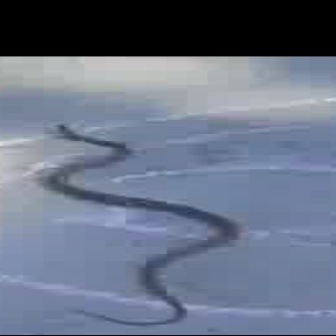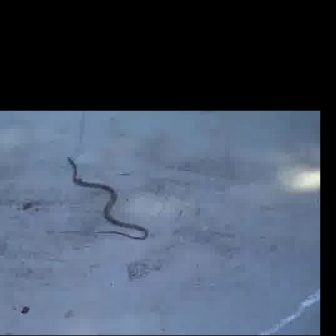
  Please identify the target specified by the bounding box [36,120,241,325] in the first image and locate it in the second image. Return the coordinates in [x_min,y_min,x_max,y_max] format.
Answer: [63,156,147,239]